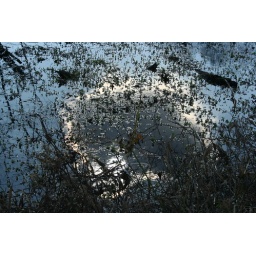
Shaded sun reflecting in the black swamp water